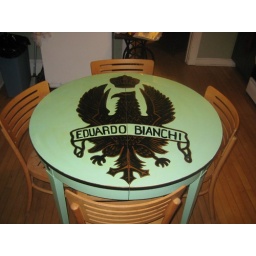
Bianchi dining room table at our host's house in Milwaukee